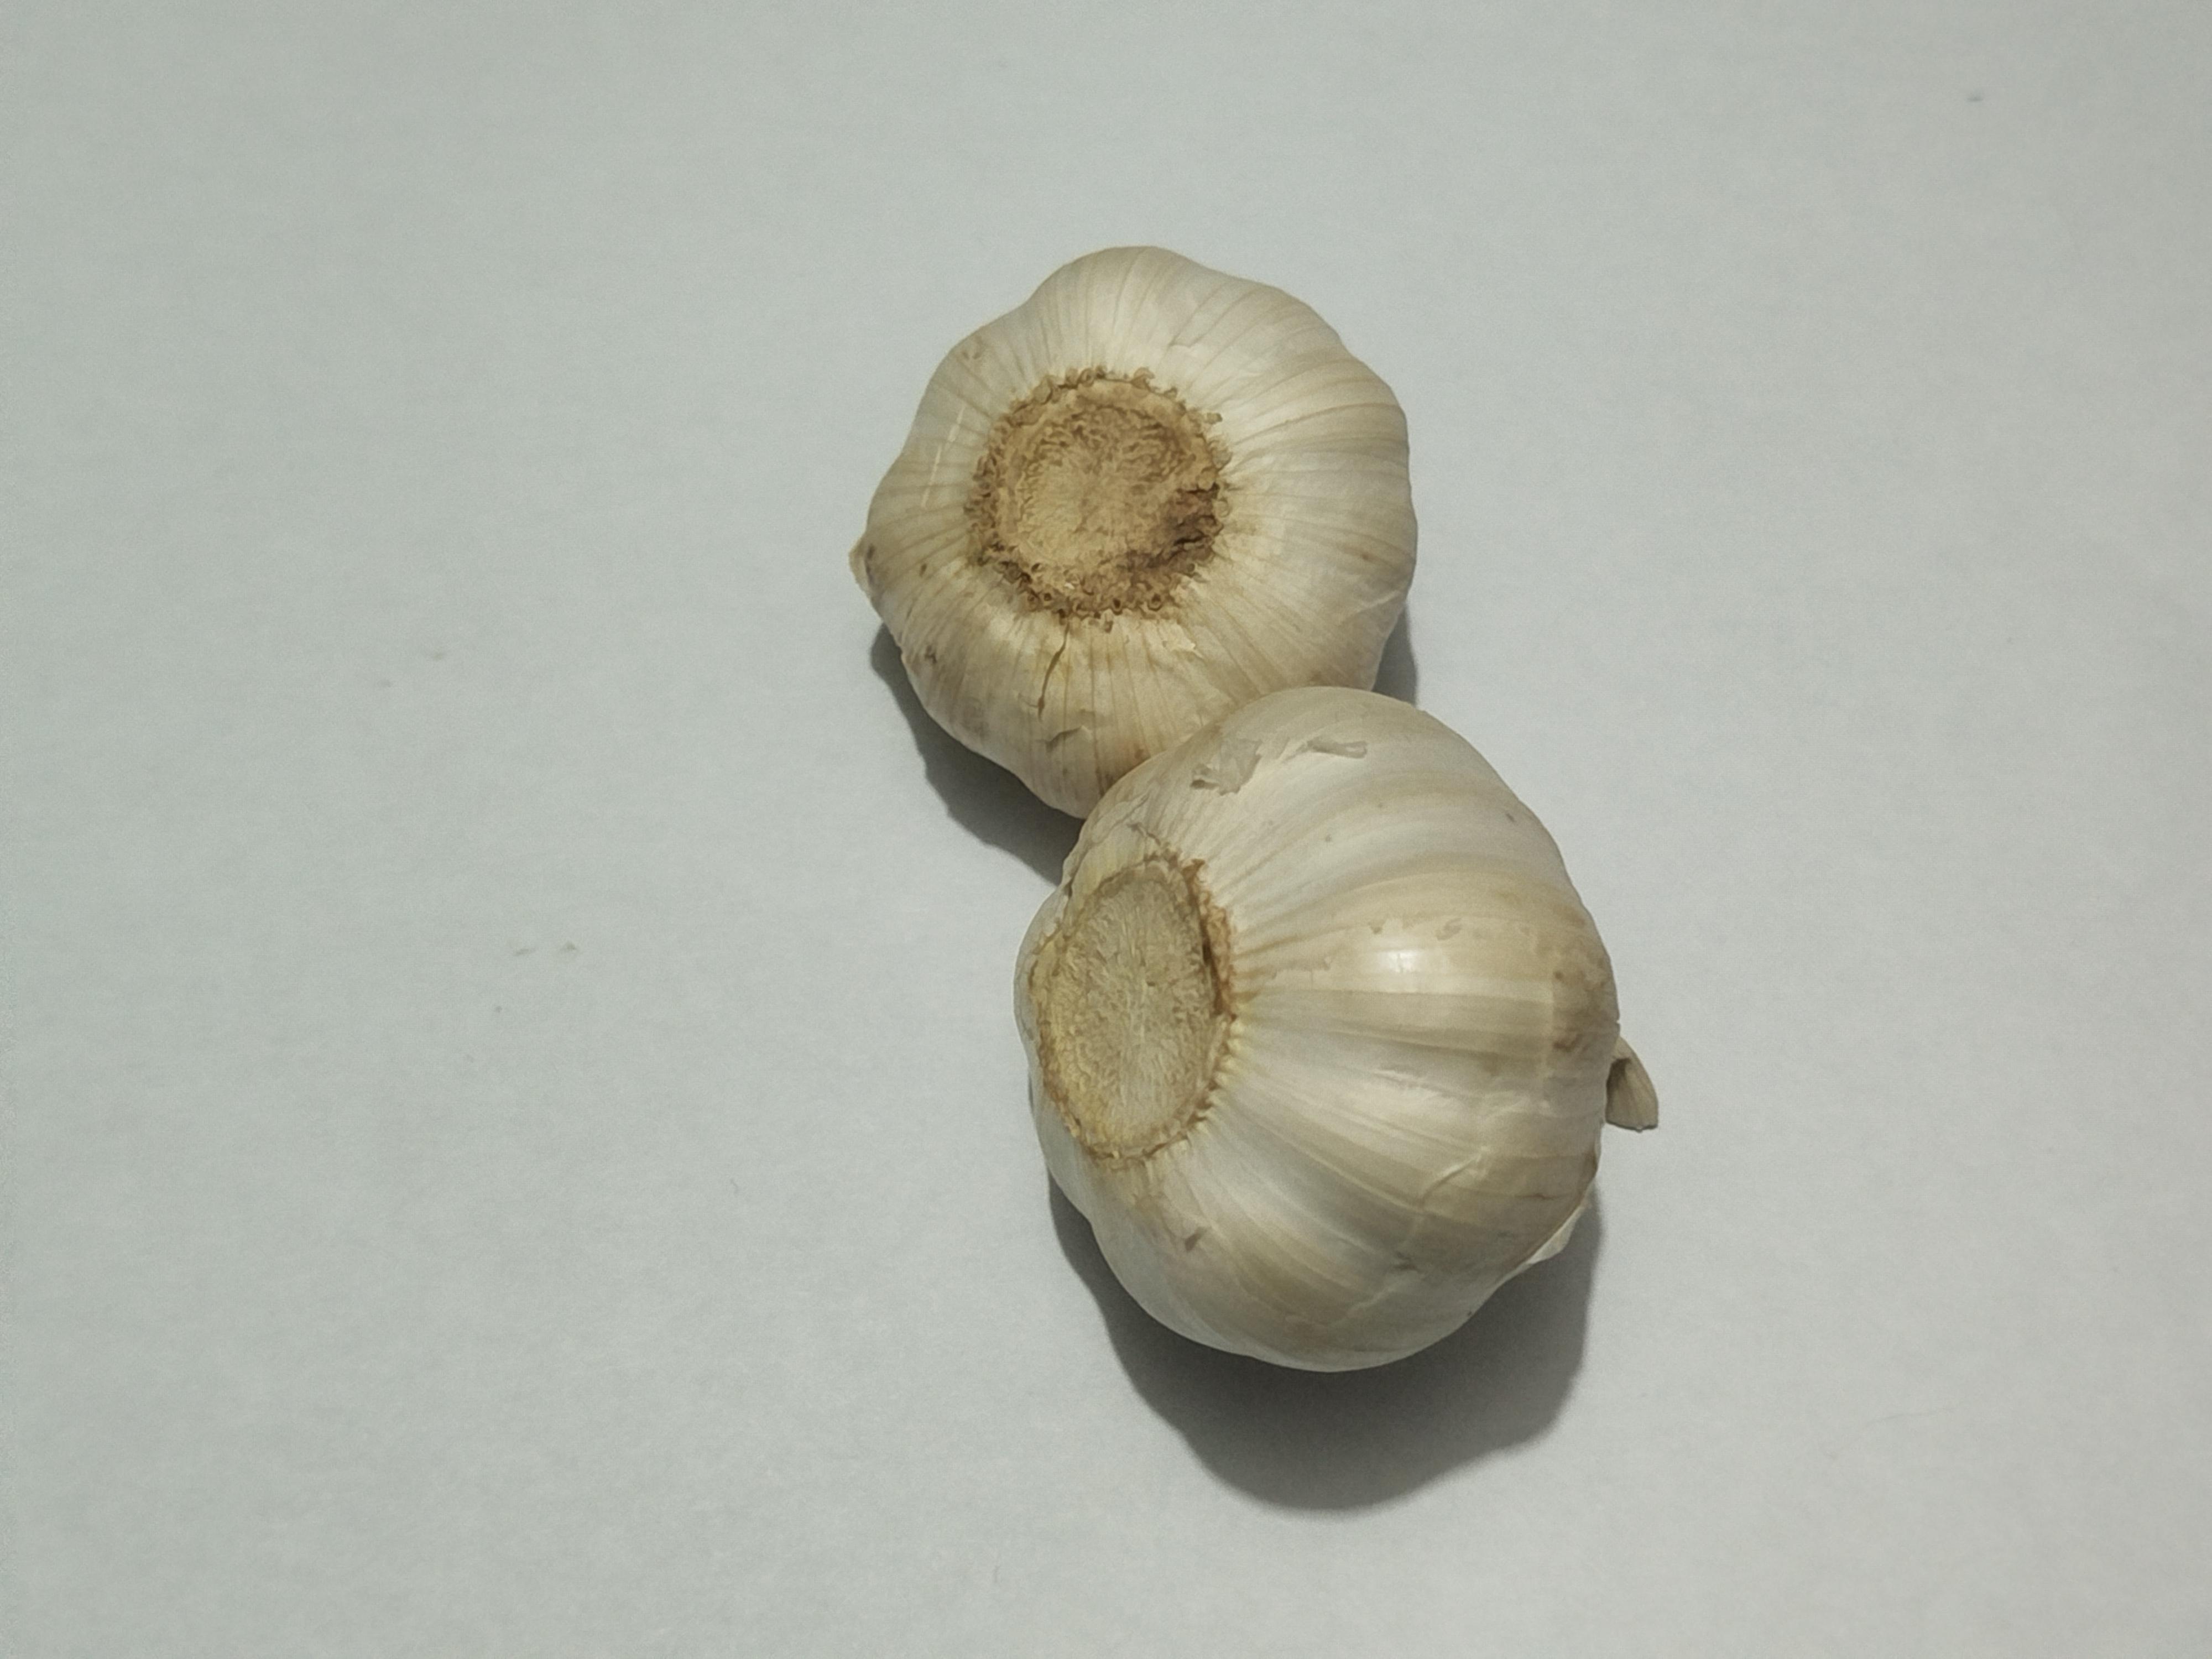
Label: Garlic